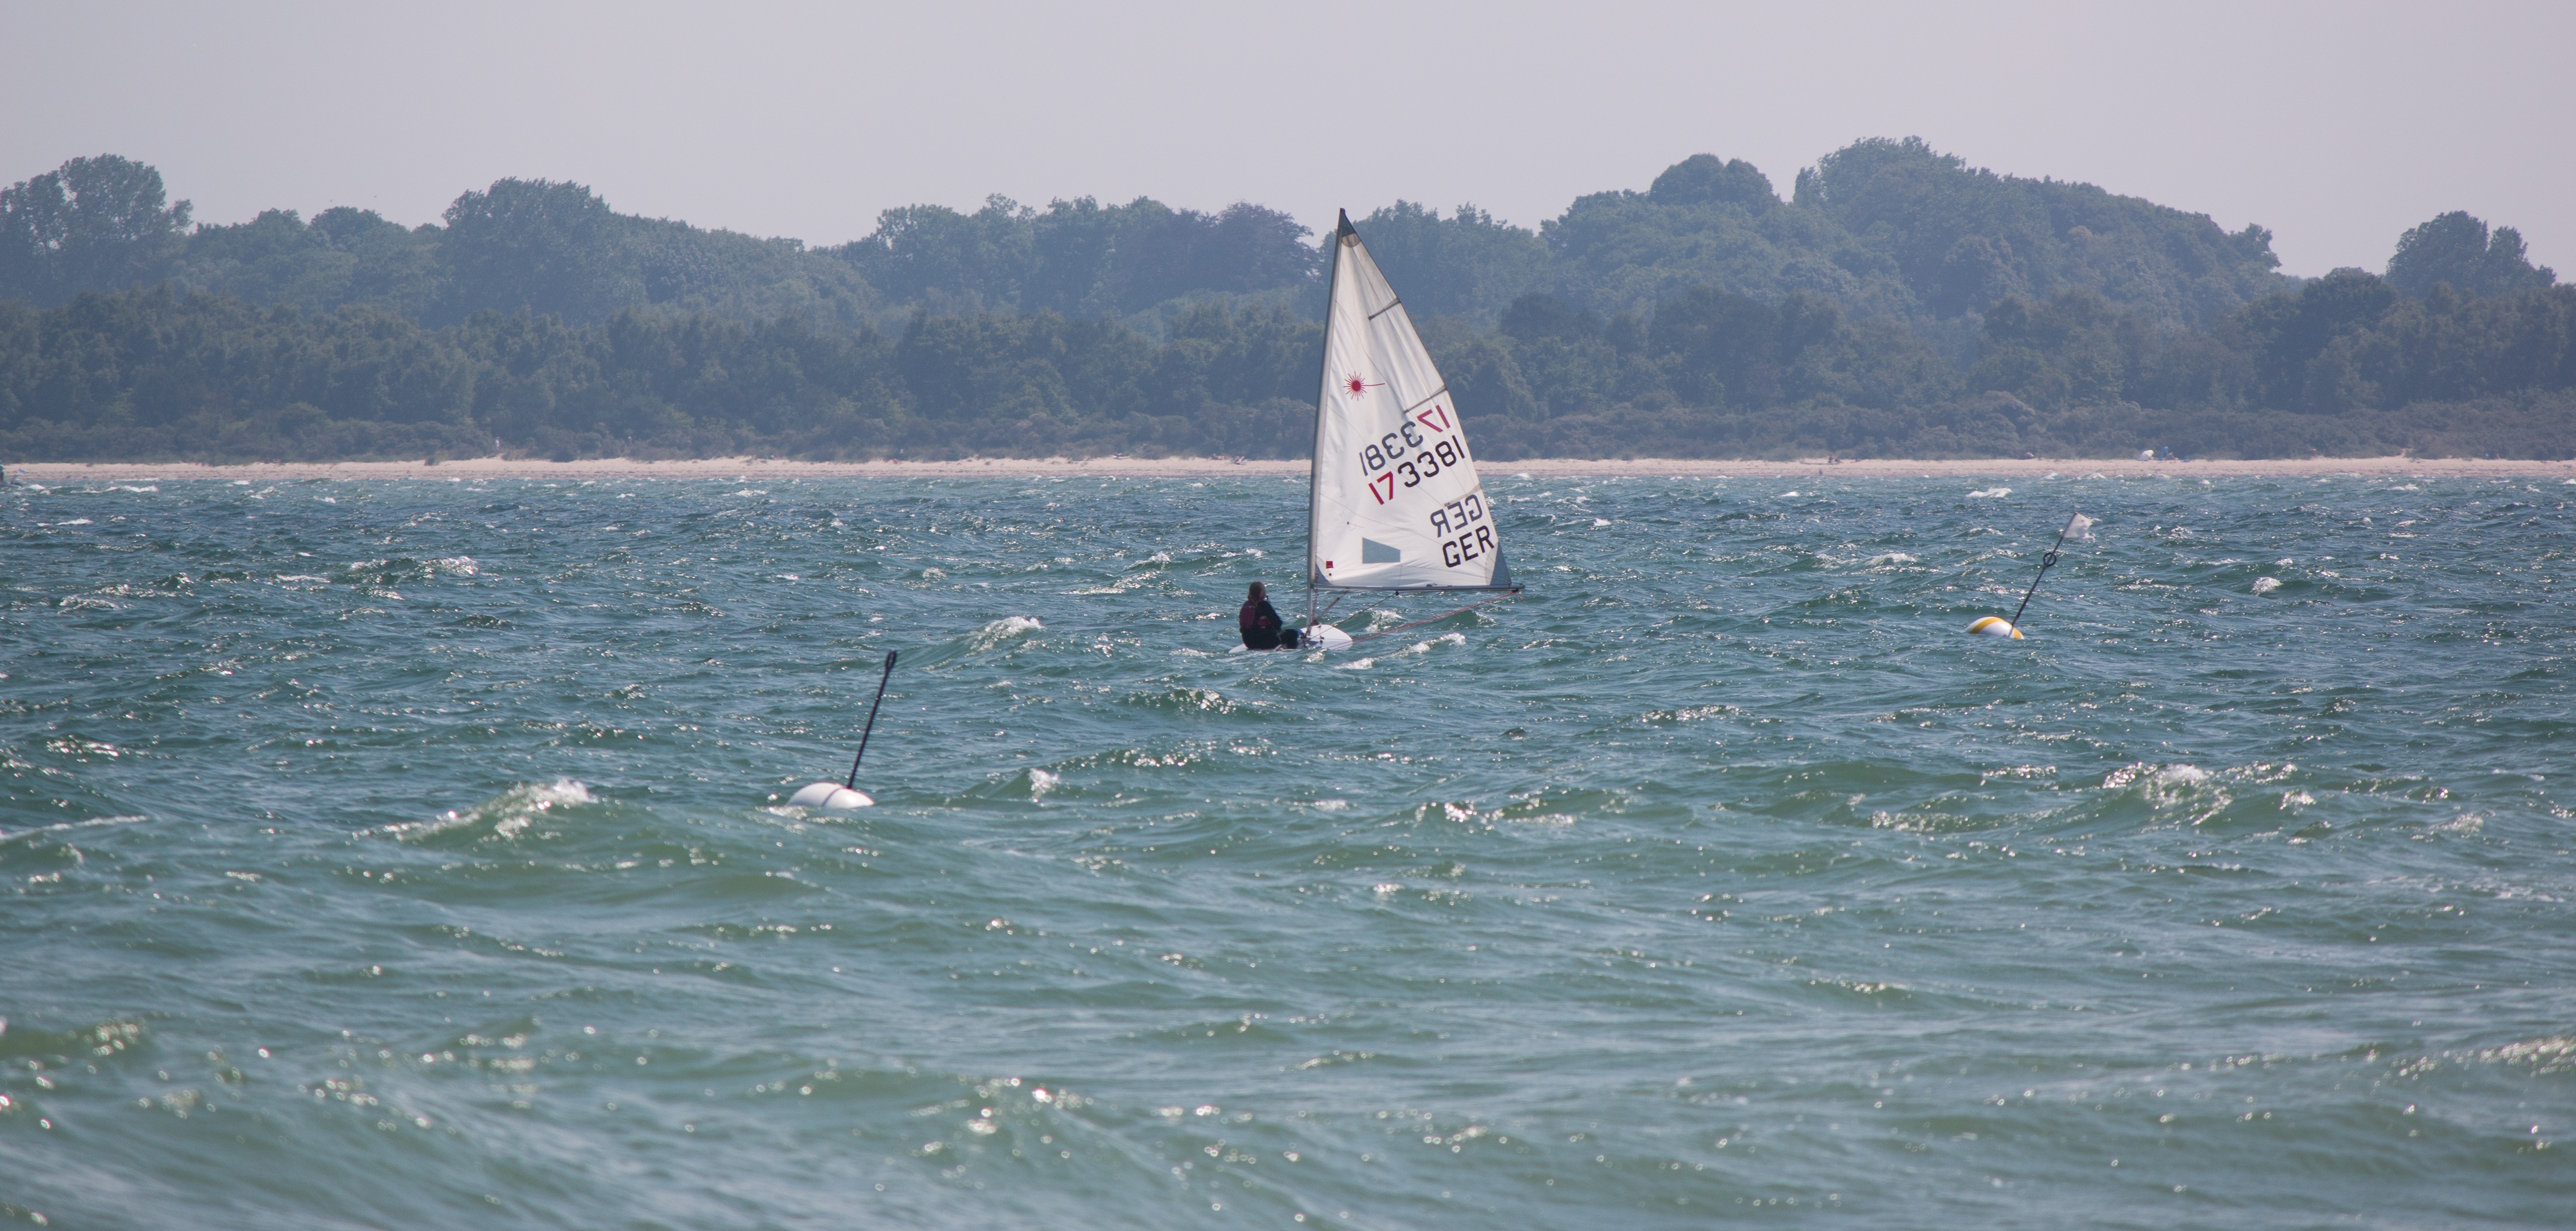
landscape, sea, coast, water, sun, sport, boat, wave, lake, adventure, wind, ship, boot, vehicle, sailing, holiday, bay, port, sailboat, sports, boating, windsurfing, sail, sailing vessel, sailor, sailing boat, hobby, sailing ship, water sports, baltic sea, dinghy, yacht racing, windsports, wind wave, dinghy sailing, sailboat racing